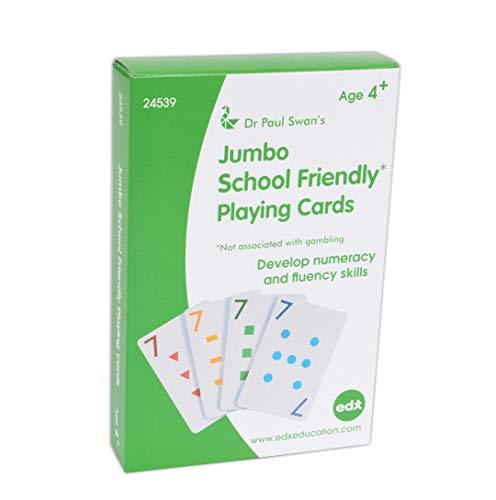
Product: edx Education School Friendly Playing Cards - Jumbo Size - Set of 56 - Multicolored Patterned Cards Numbered 0-13 for Gameplay - Teach Number Concepts, Counting, Matching and Probability
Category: Toys & Games | Learning & Education | Flash Cards
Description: Child friendly playing cards are a great alternative for schools or cultures that are not allowed to use standard playing cards due to the association with gambling.
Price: $25.39